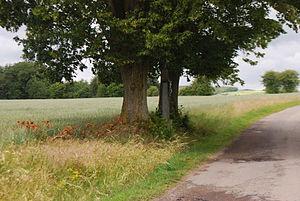
Le crucifix de Herbet.
Herbet est un hameau de la commune belge de Durbuy situé en Région wallonne dans la province de Luxembourg.